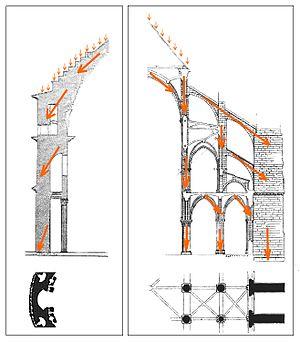
Une voûte est un ouvrage architectural constitué d'un plancher construit en brique, moellon, pierre, ou en béton, dont le dessous est fait en arc ou en plate-bande. Lorsqu'il est construit en pierre, il est formé par des voussoirs ou claveaux qui, par leurs dispositions, se soutiennent ensemble. On donne aux voûtes différentes dénominations, suivant leur forme.